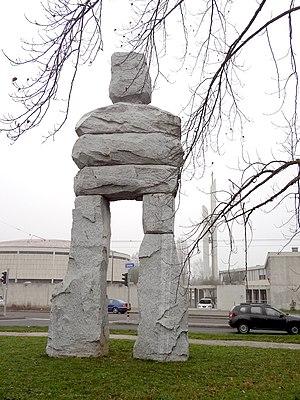
Art contemporain. Colosse de granit dominant la place des Deux-Églises à Onex (10 mètres de haut, 85 tonnes). Le sage (The Wise) Ugo Rondinone, 2014.